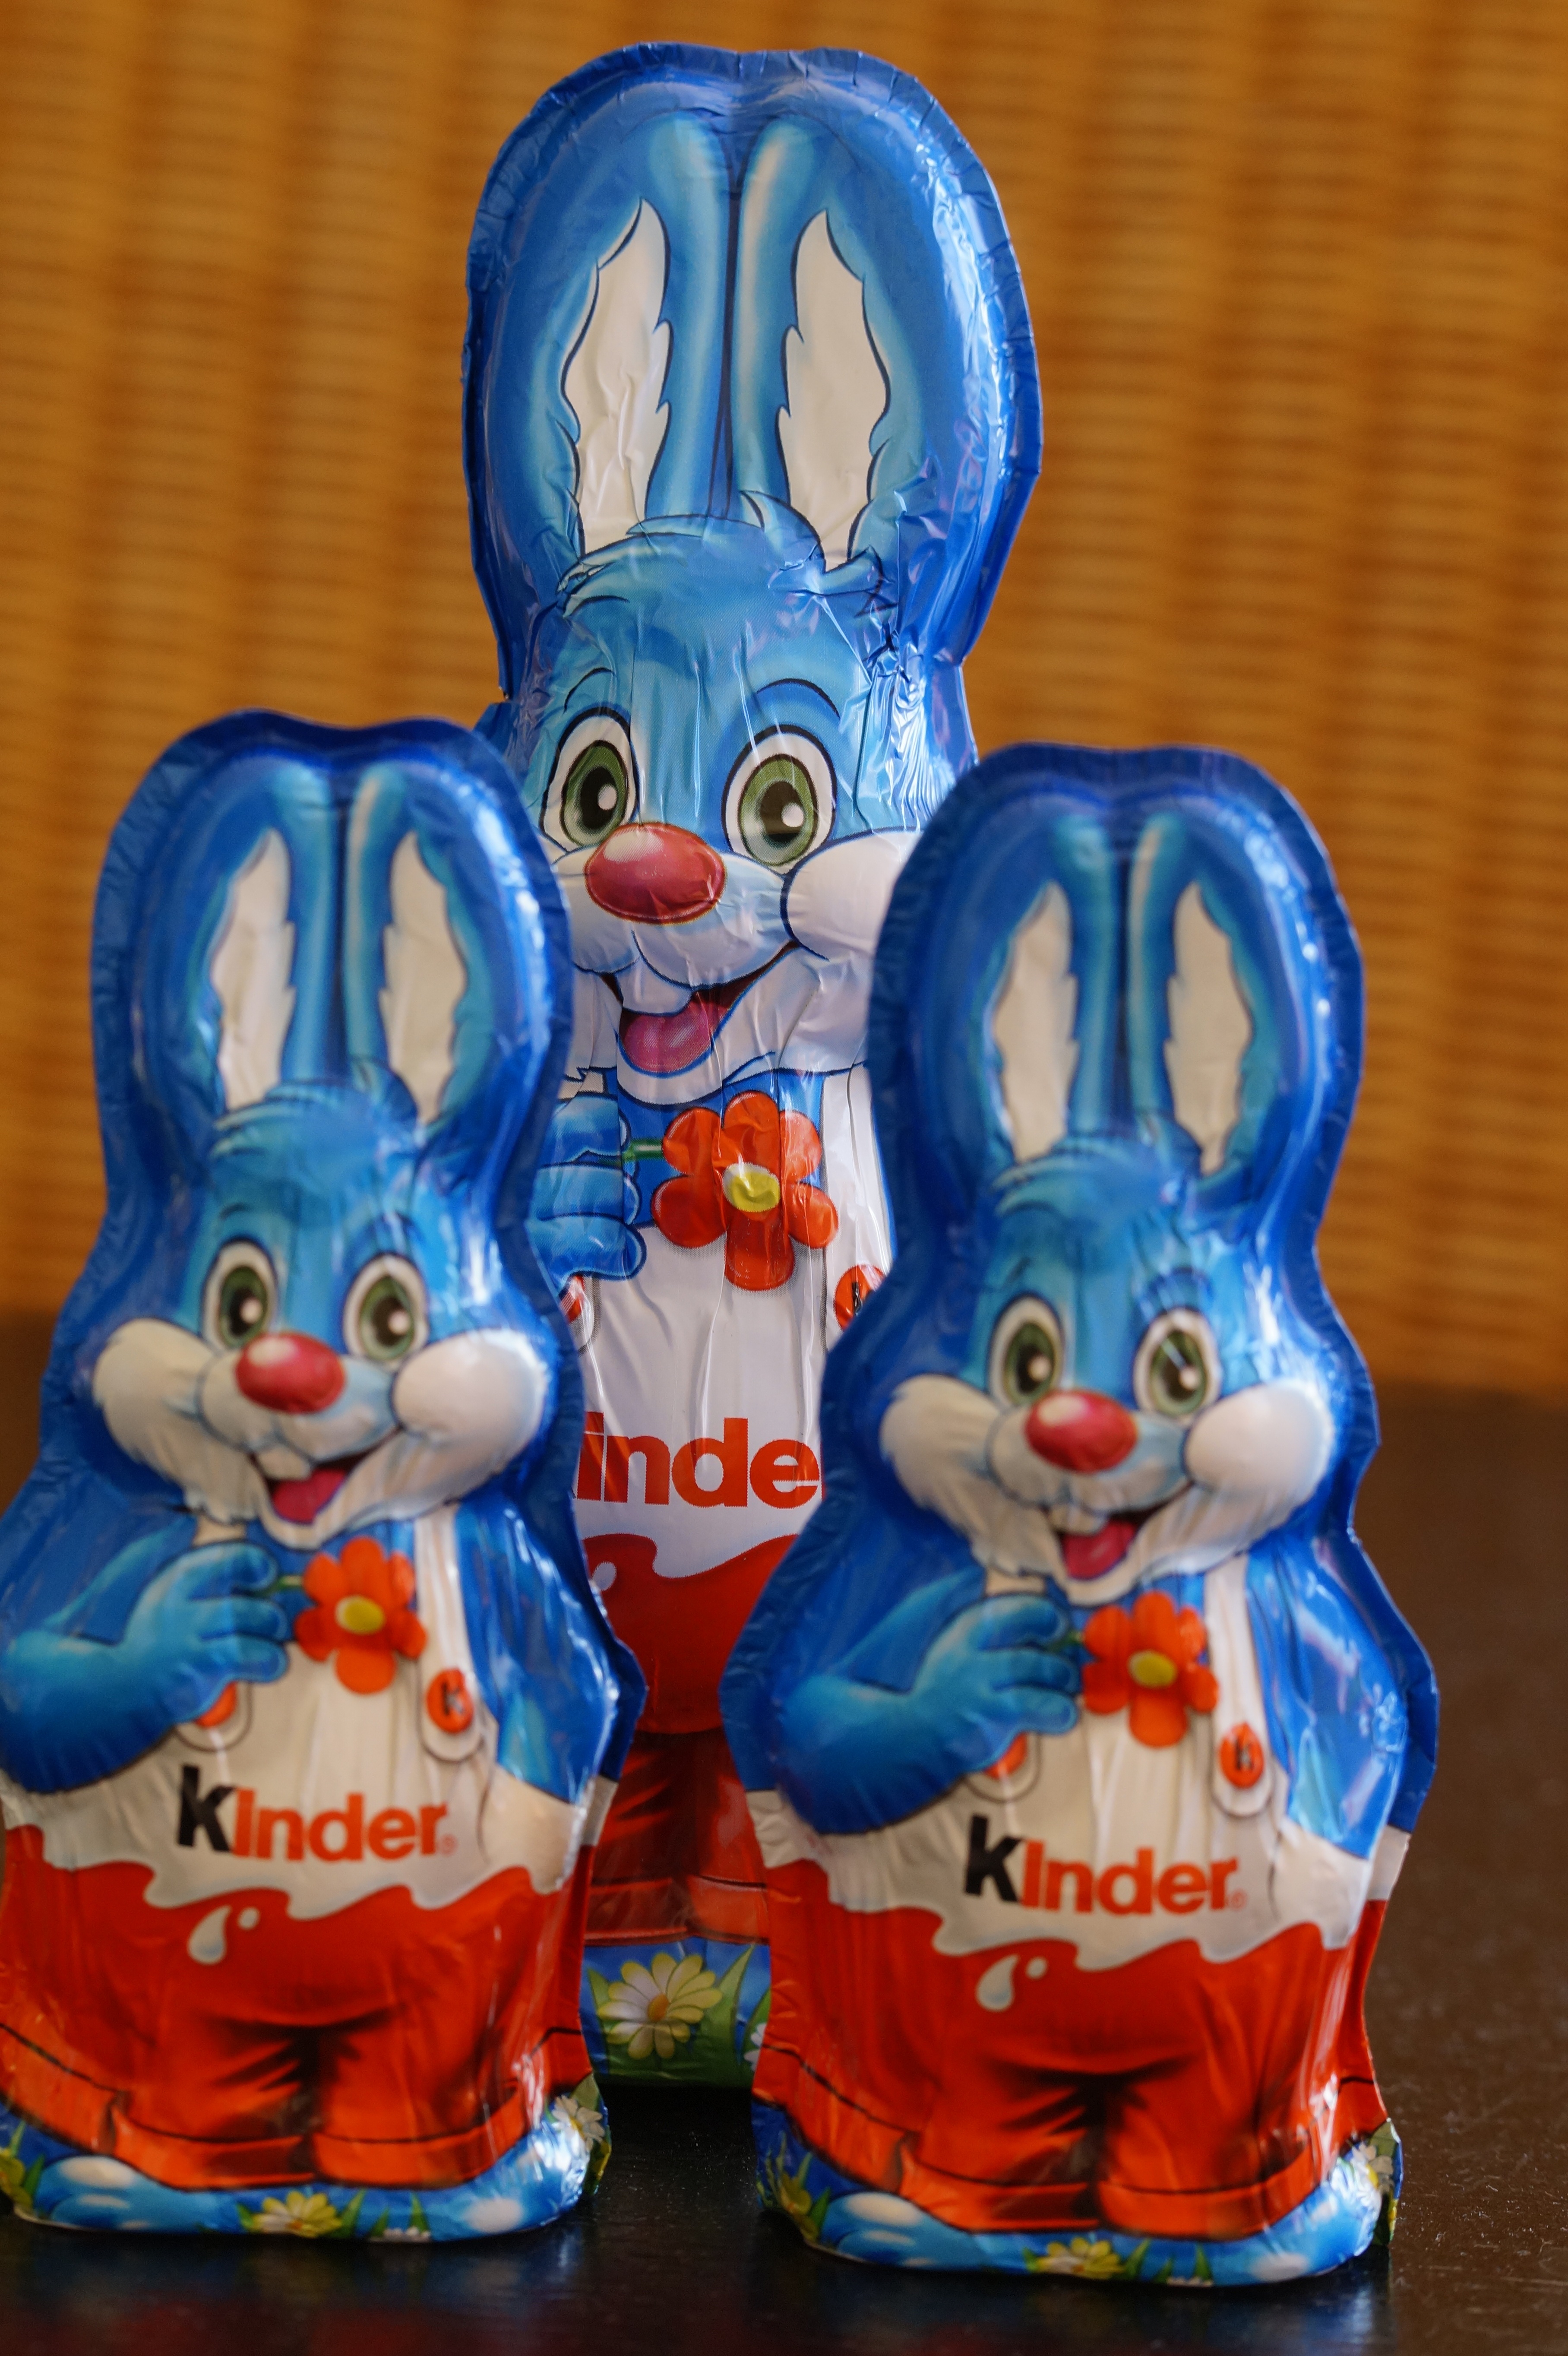
monument, statue, decoration, spring, chocolate, lighting, toy, delicious, rabbit, brand, calories, figure, figurine, candy, easter, figures, sweetness, easter bunny, happy easter, easter theme, easter greeting, chocolate bunnies